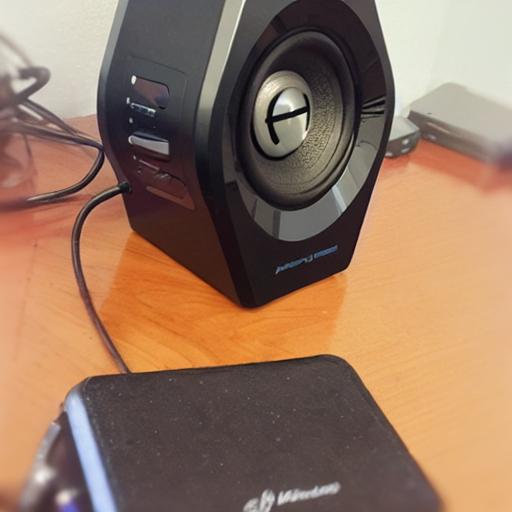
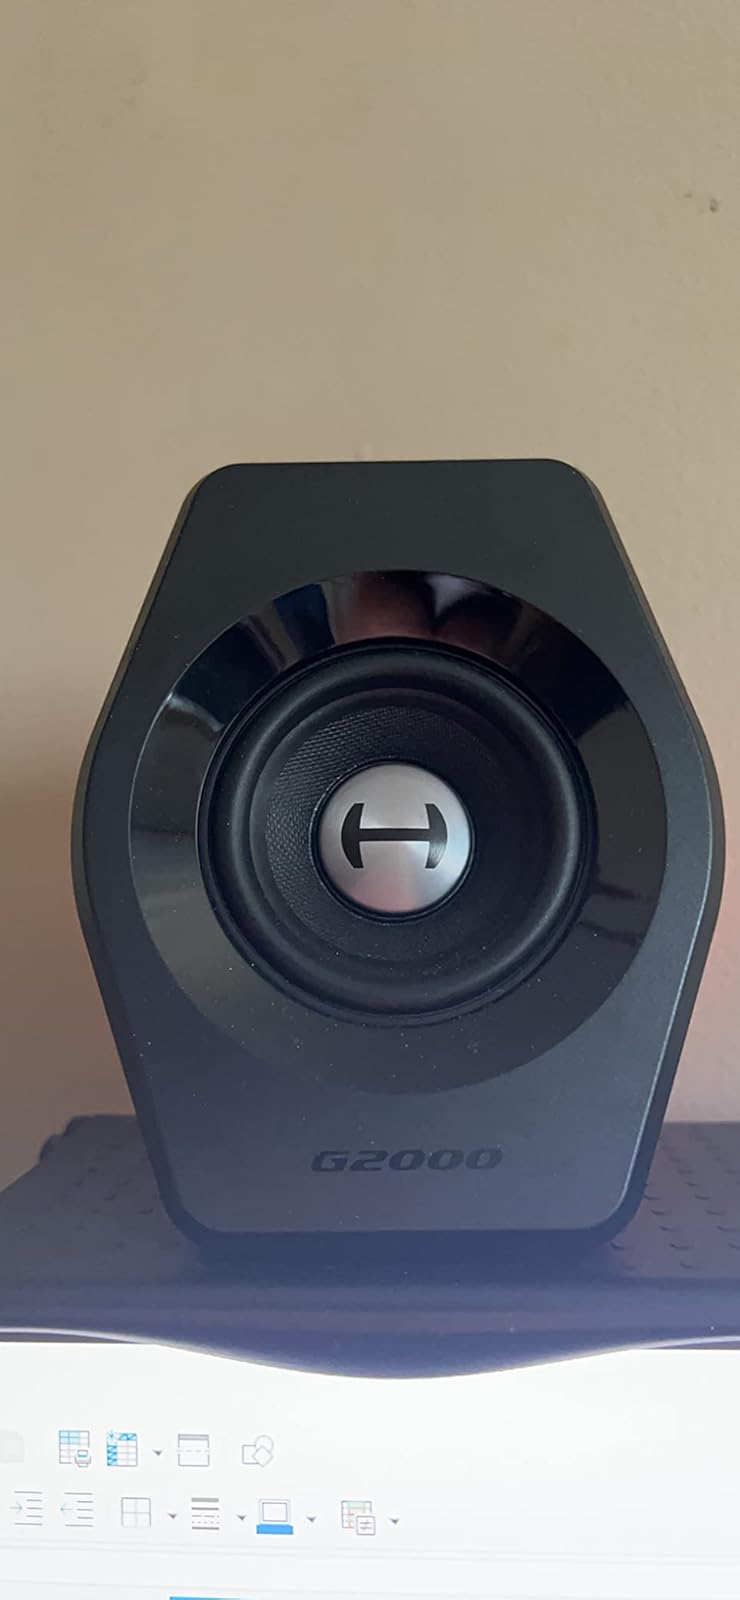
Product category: speaker
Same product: no